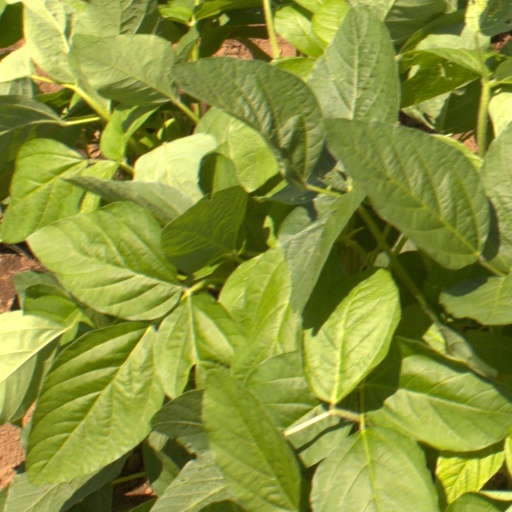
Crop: soybean